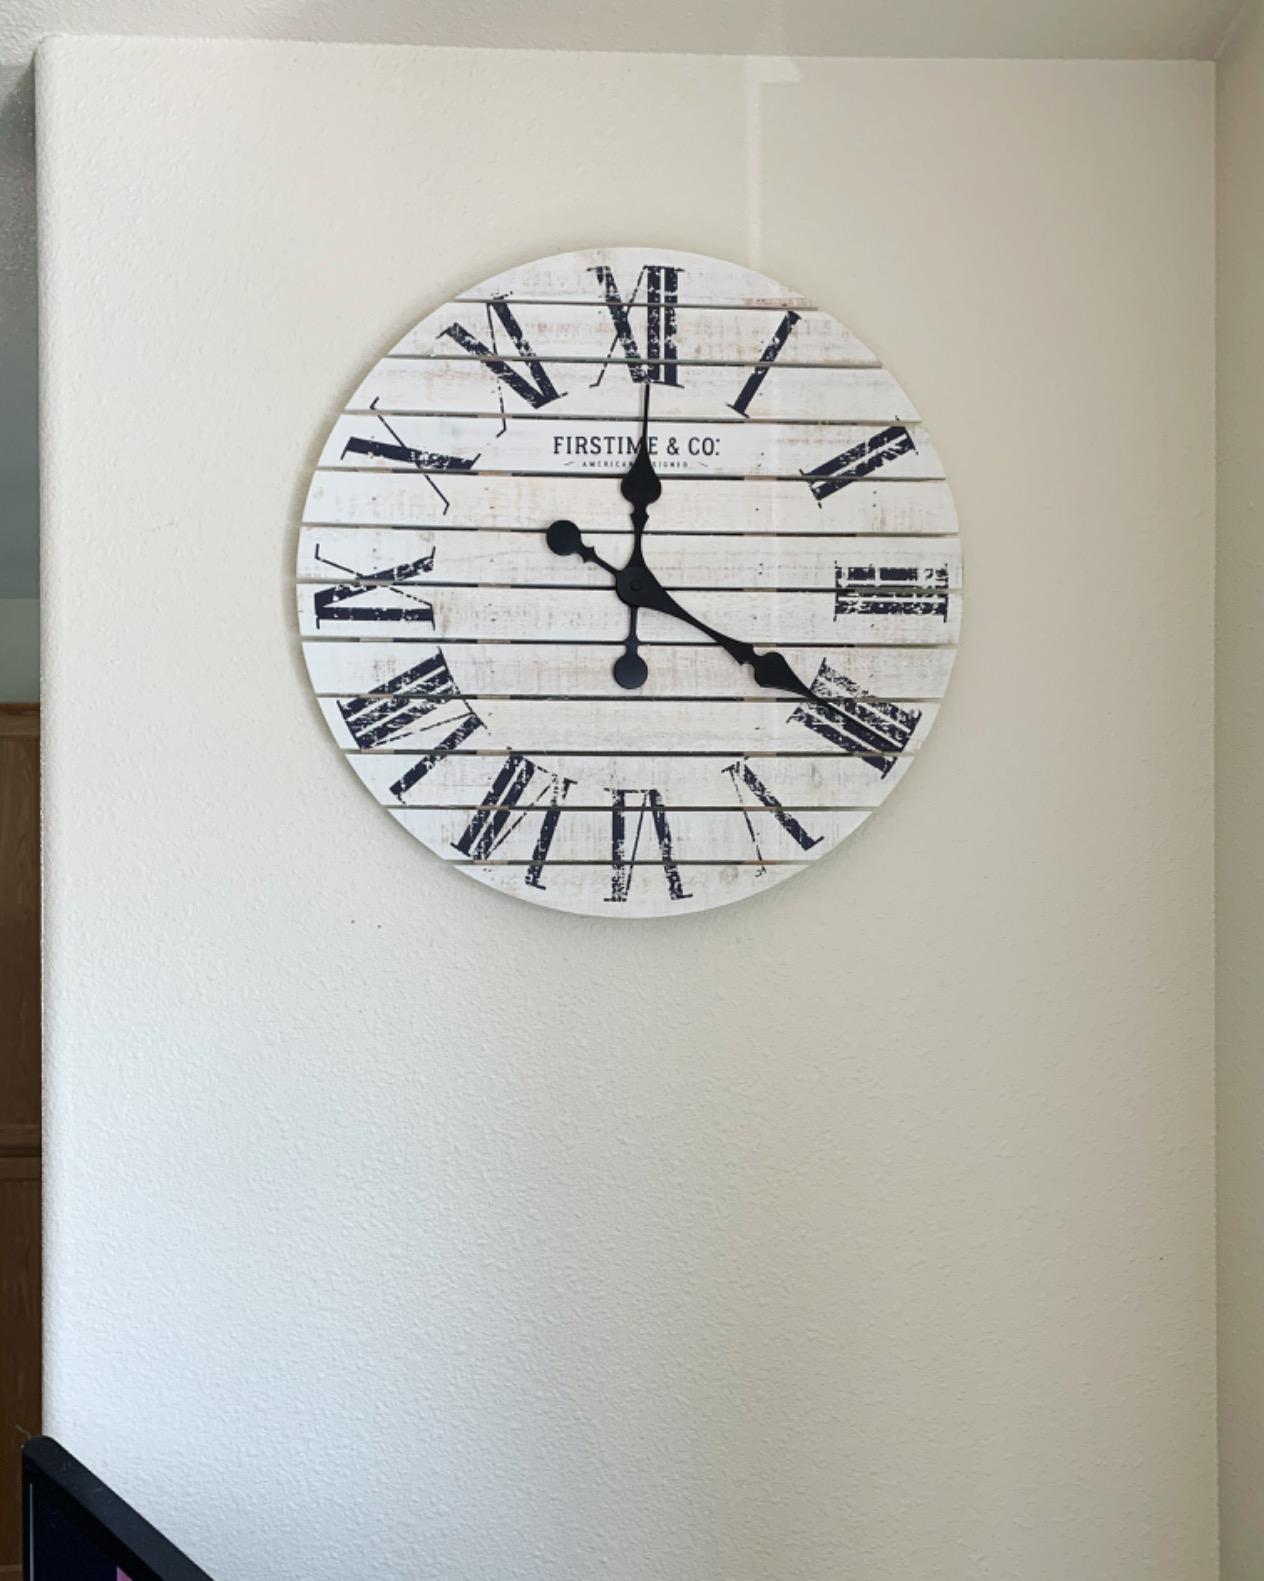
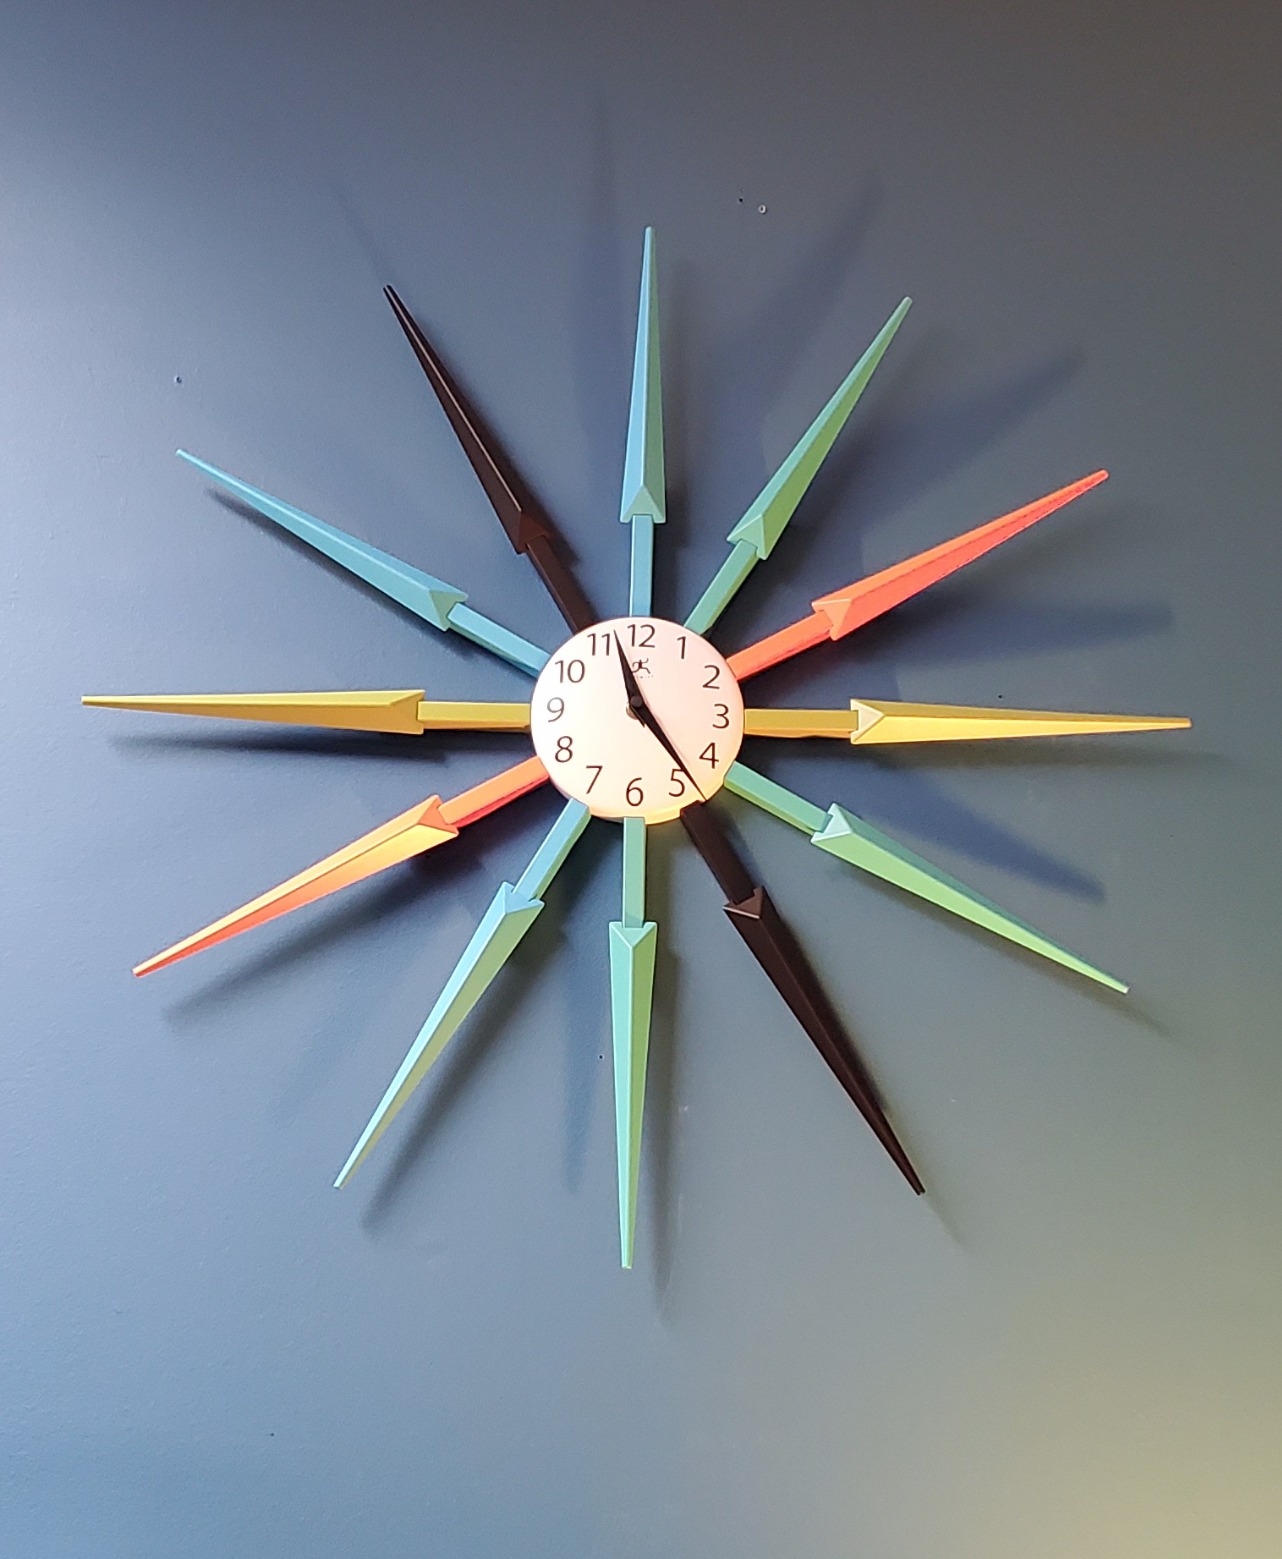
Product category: clock
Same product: no